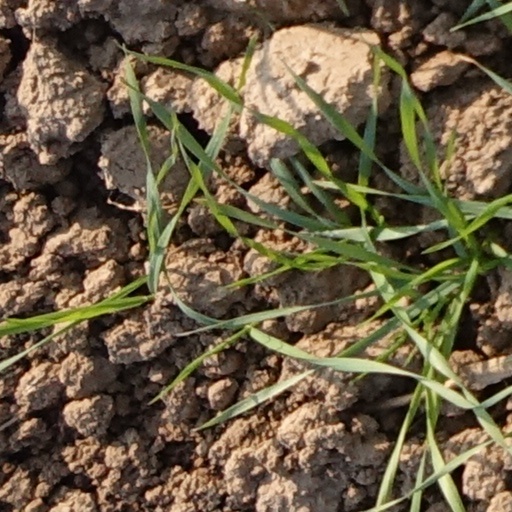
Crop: wheat